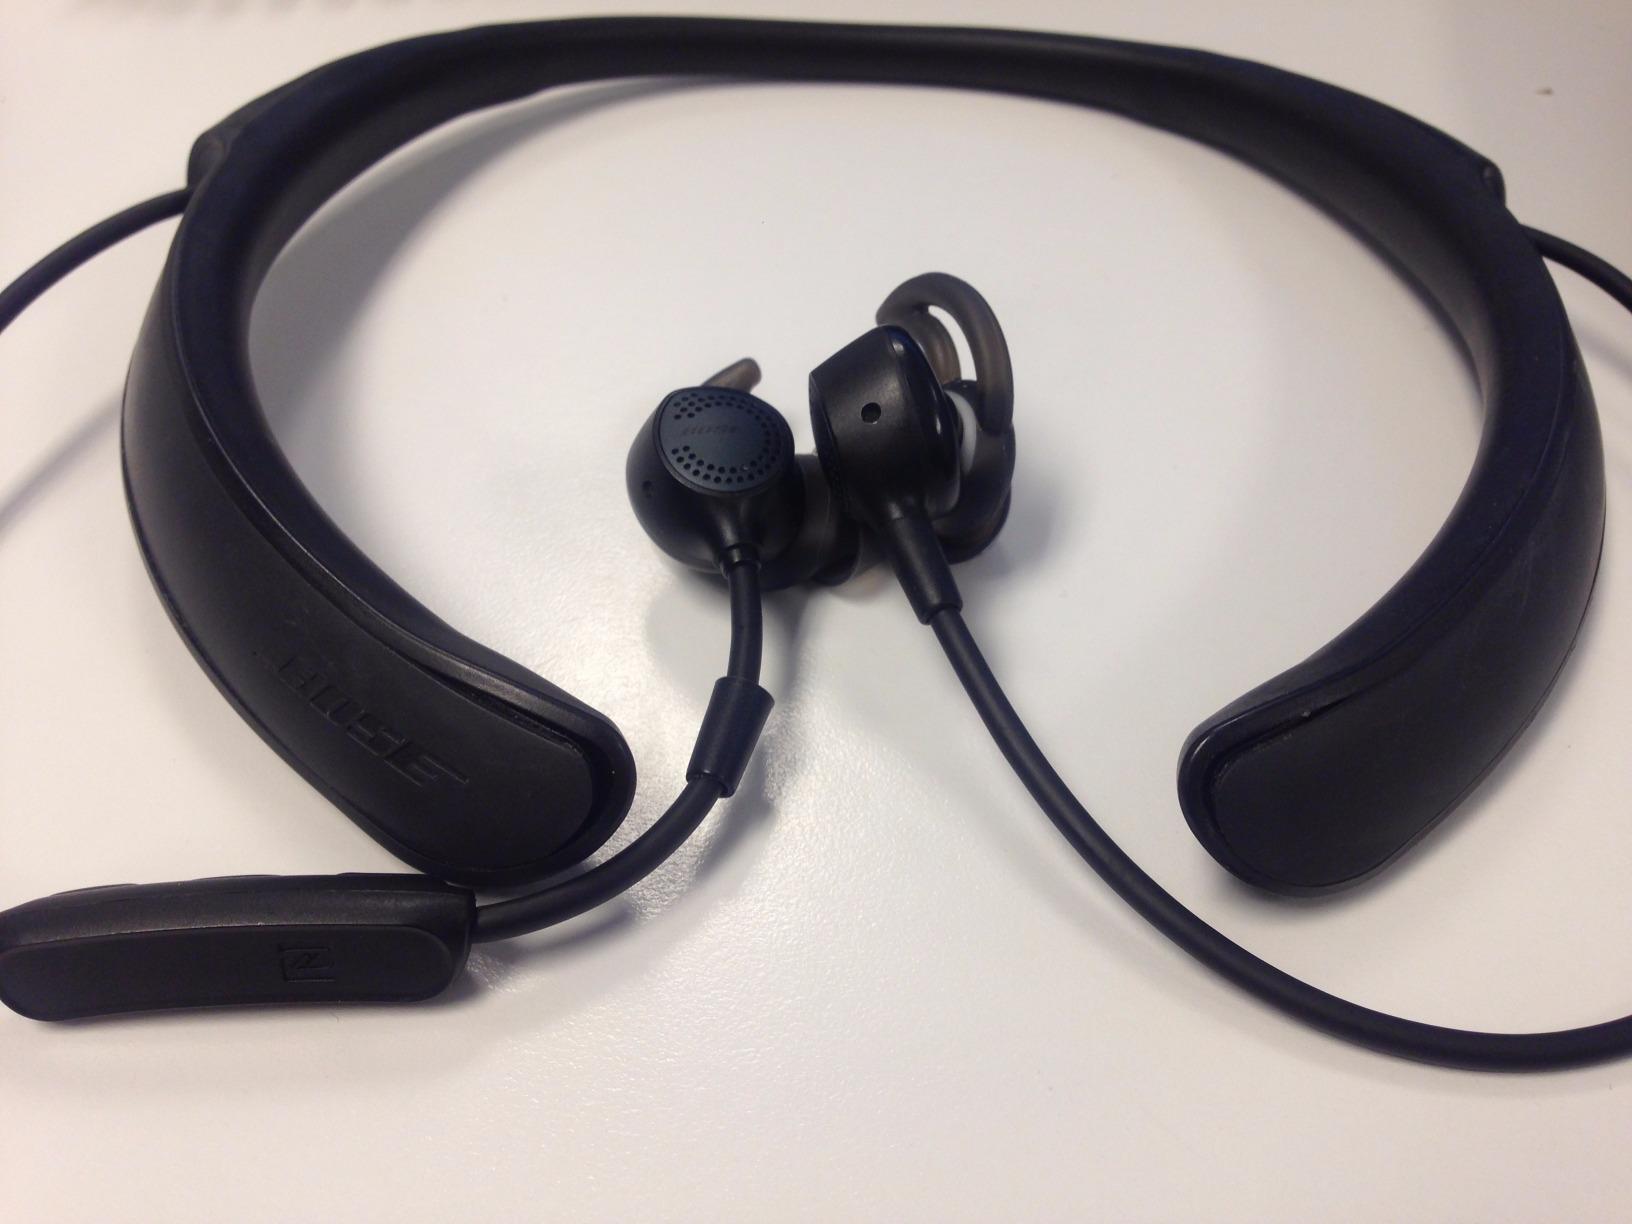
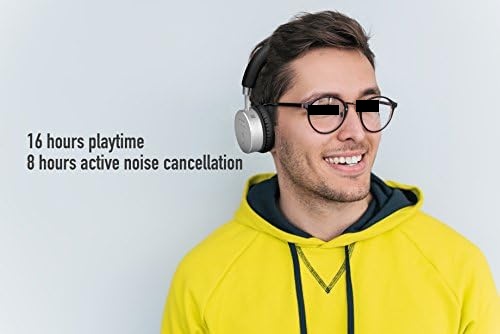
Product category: headphones
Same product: no